Staffordshire Moorlands Pan

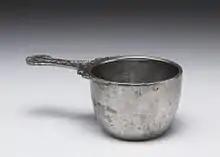
A complete "trulla" in silver

The decoration consists of "eight roundels, with eight pairs of intervening hollow-sided triangles. Each roundel encloses a swirling six-armed whirligig centred on a three-petalled device inlaid with red, blue, turquoise and yellow-coloured enamel." The inscription round the rim is engraved and then filled with enamel. It names forts on the wall: MAIS (Bowness-on-Solway), COGGABATA (Drumburgh), VXELODVNVM (Stanwix), CAMMOGLANNA (Castlesteads). The final part: RIGORE VALI AELI DRACONIS, is more elusive in meaning, but refers to the wall VALI, and probably a soldier DRACO. AELI may be part of his name, but was also Hadrian's family name, so may go with VALI, indicating that the Romans called the wall the "Aelian Wall".